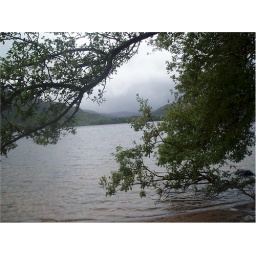
the overhanging branches of the trees make patterns in the water